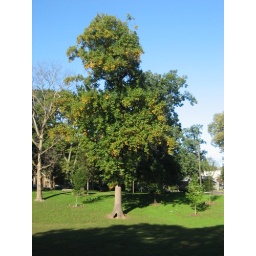
this majestic tree on the side of the bowl in Clark Park -- on a crisp, beautiful fall day